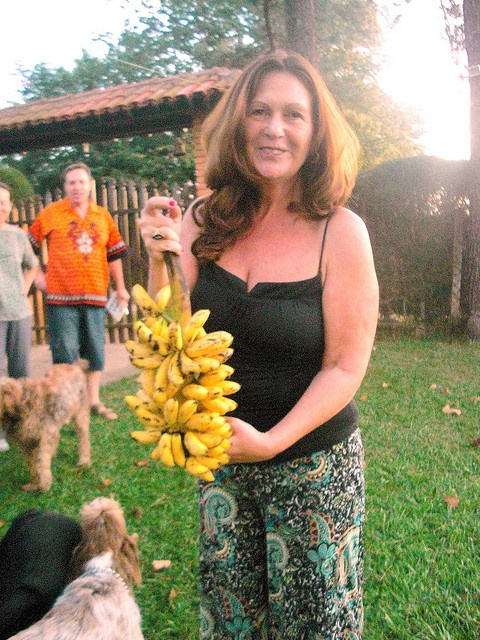
A woman holding a bunch of ripe bananas near a dog.
A woman standing with a bunch of bananas in her hands.
A grown woman is holding a bunch of bananas.
A woman holding a bushel of small yellow bananas in a yard.
a women holding small bananas in a yard